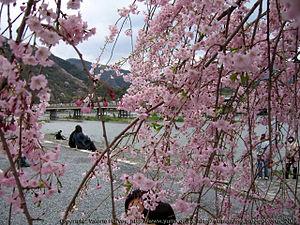
http://www.yume.qc.ca/photos.html Auteure du fichier
Arashiyama est un lieu-dit du nord de l'arrondissement Nishikyō et du sud de l'arrondissement Ukyō, à l'ouest de Kyoto, au pied du mont Arashi dont il porte le nom.